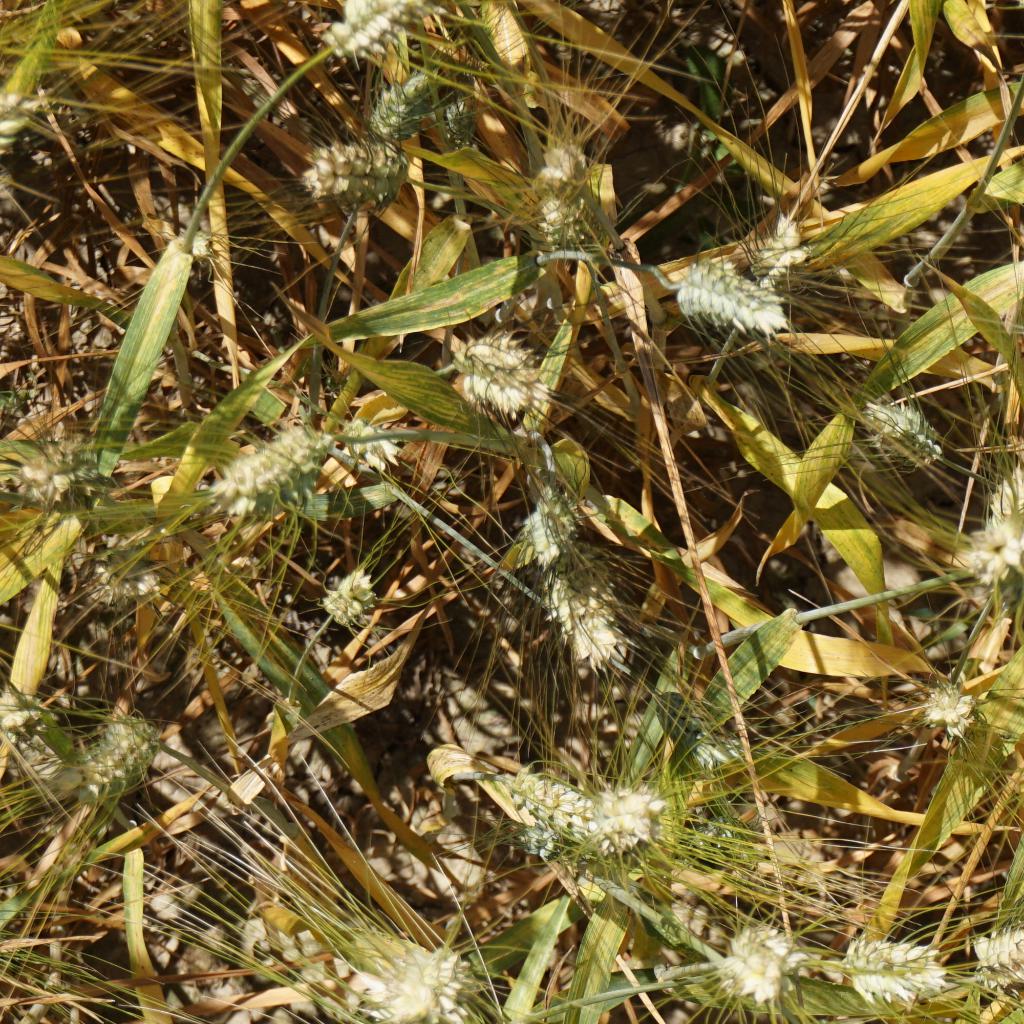
Country: France
Location: Gréoux
Wheat development stage: Filling - Ripening